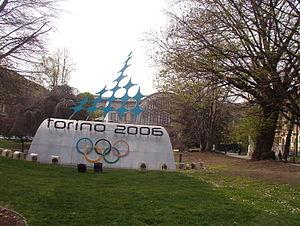
La place Carlo-Felice, est une grande place située face à la gare de Turin-Porta-Nuova à Turin en Italie.